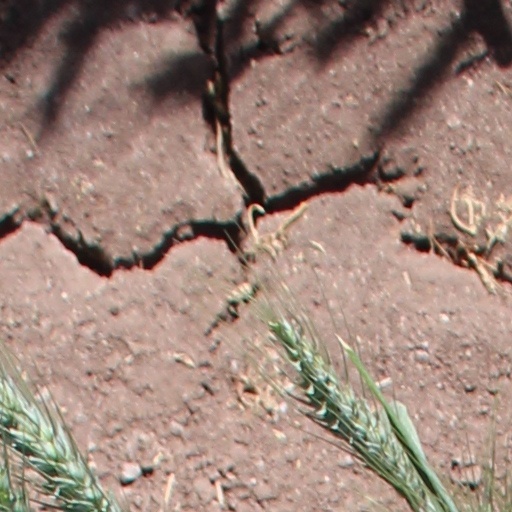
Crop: wheat